Cathedral of Córdoba, Argentina

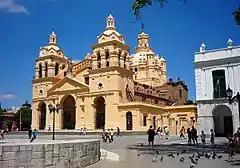
Cathedral of Córdoba

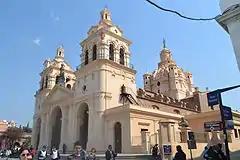
Nuestra Señora de la Asunción (the Córdoba Cathedral).

The Cathedral of Córdoba ("Our Lady of the Assumption") is the colonial cathedral church of the Roman Catholic Archdiocese of Córdoba, Argentina, and the oldest church in continuous service in Argentina.